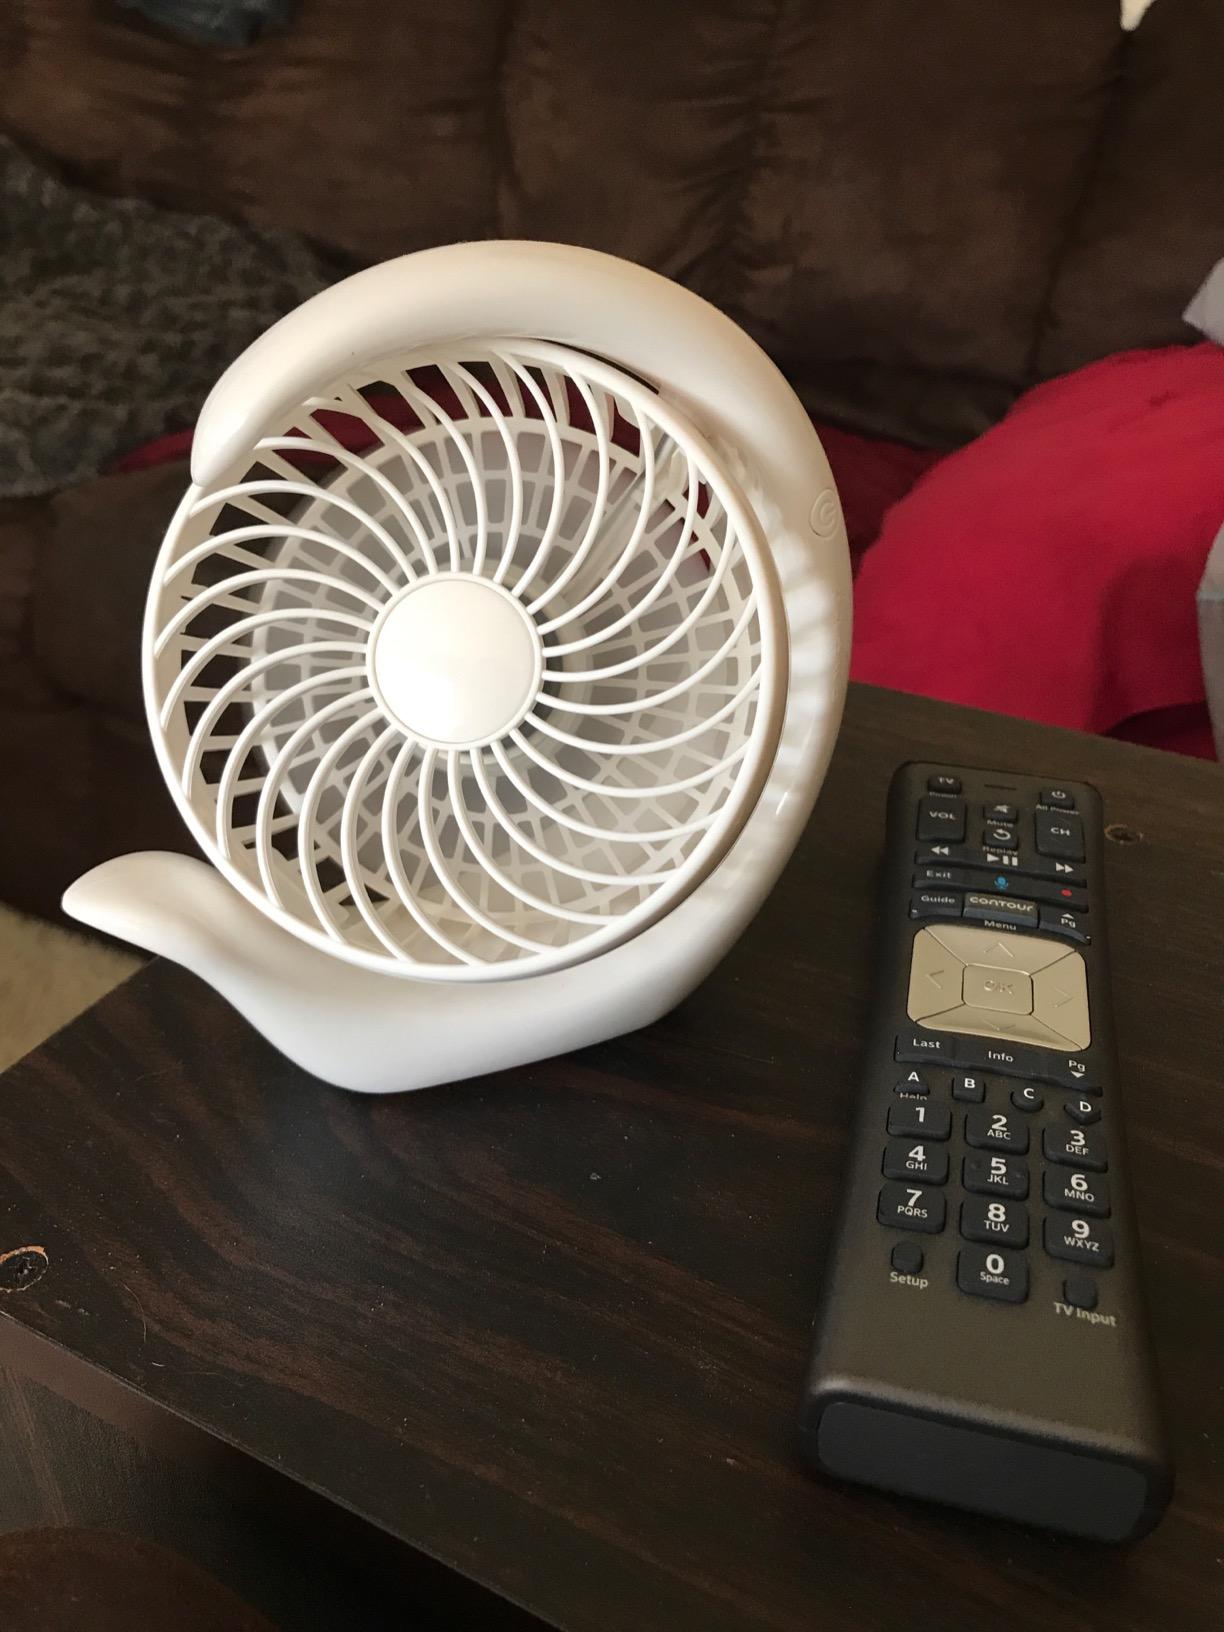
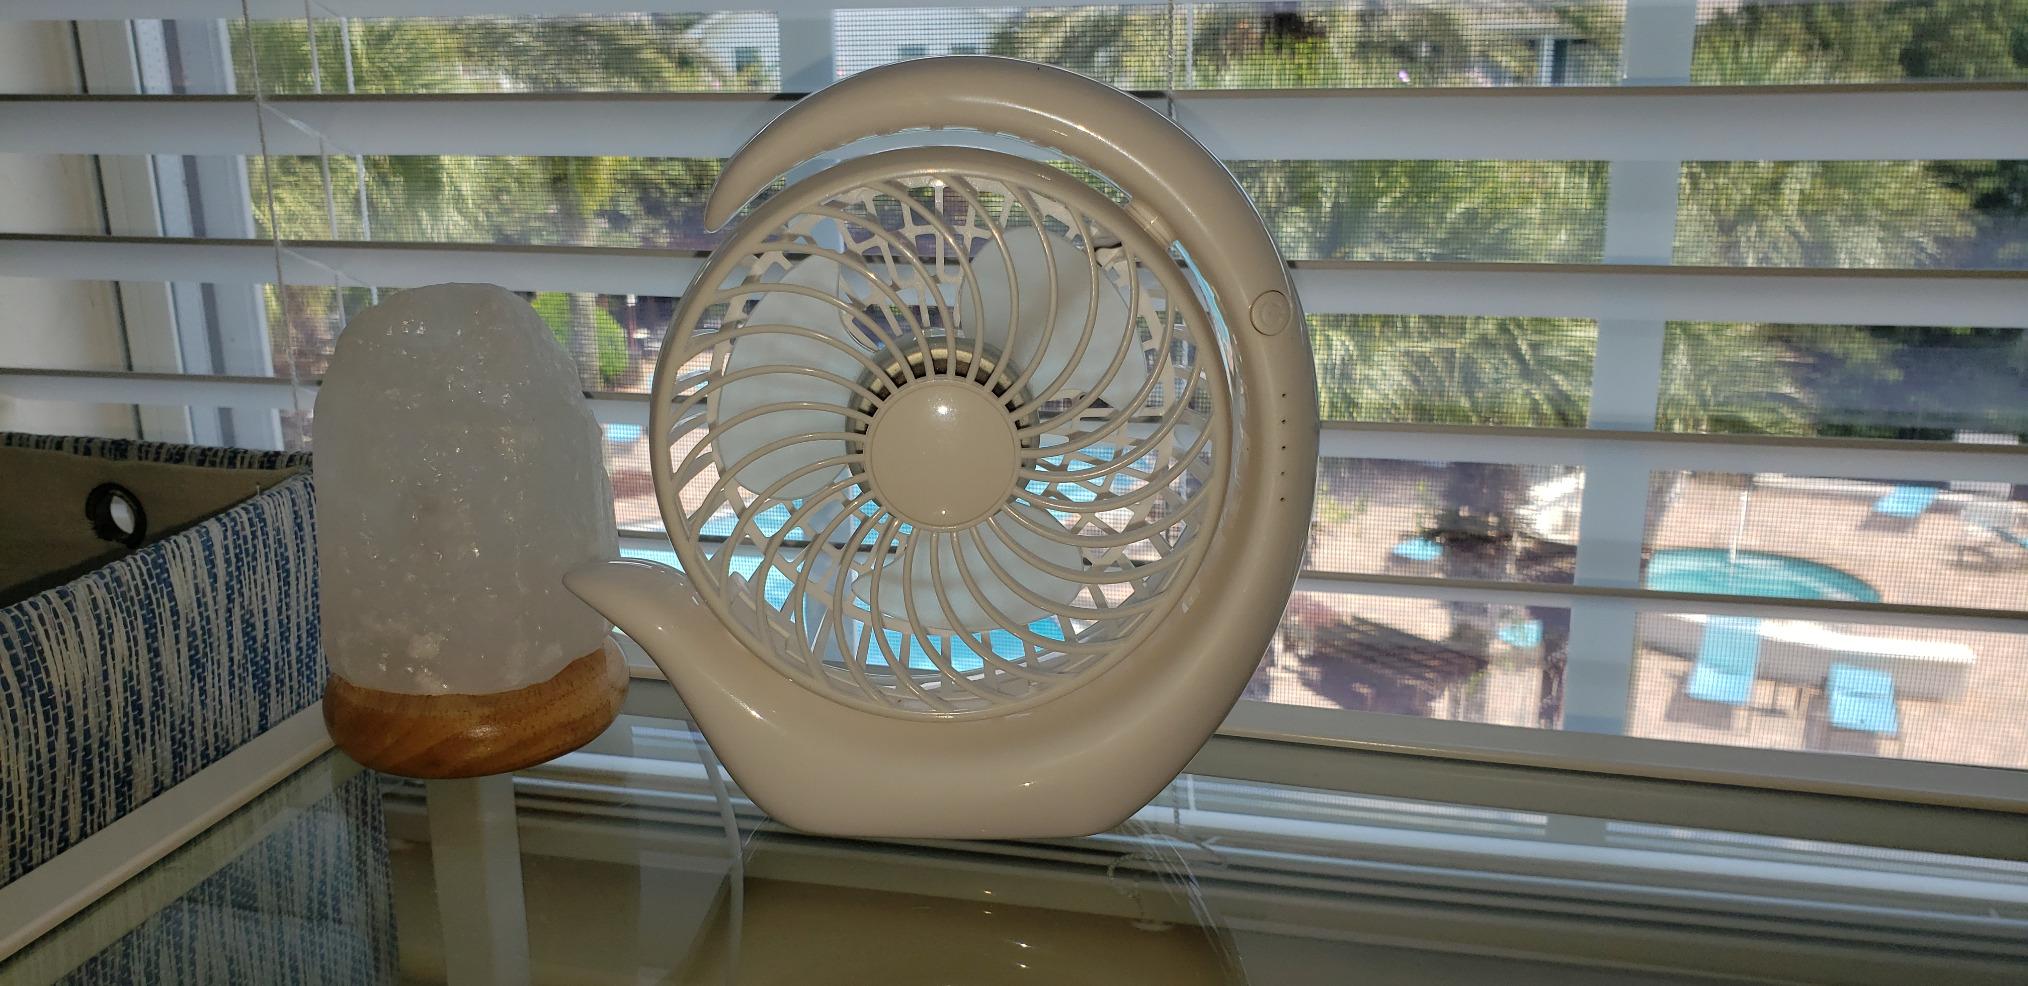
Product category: fan
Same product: yes